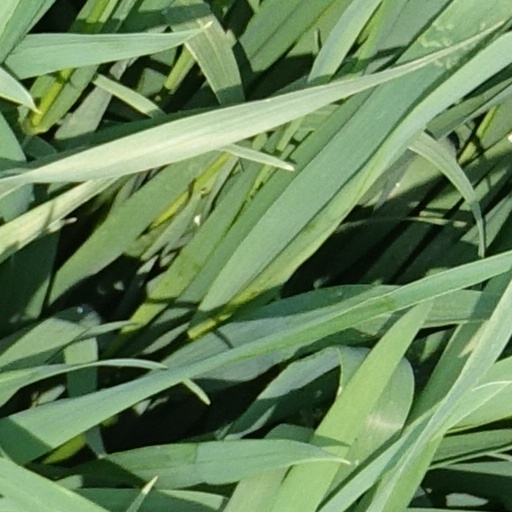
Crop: wheat